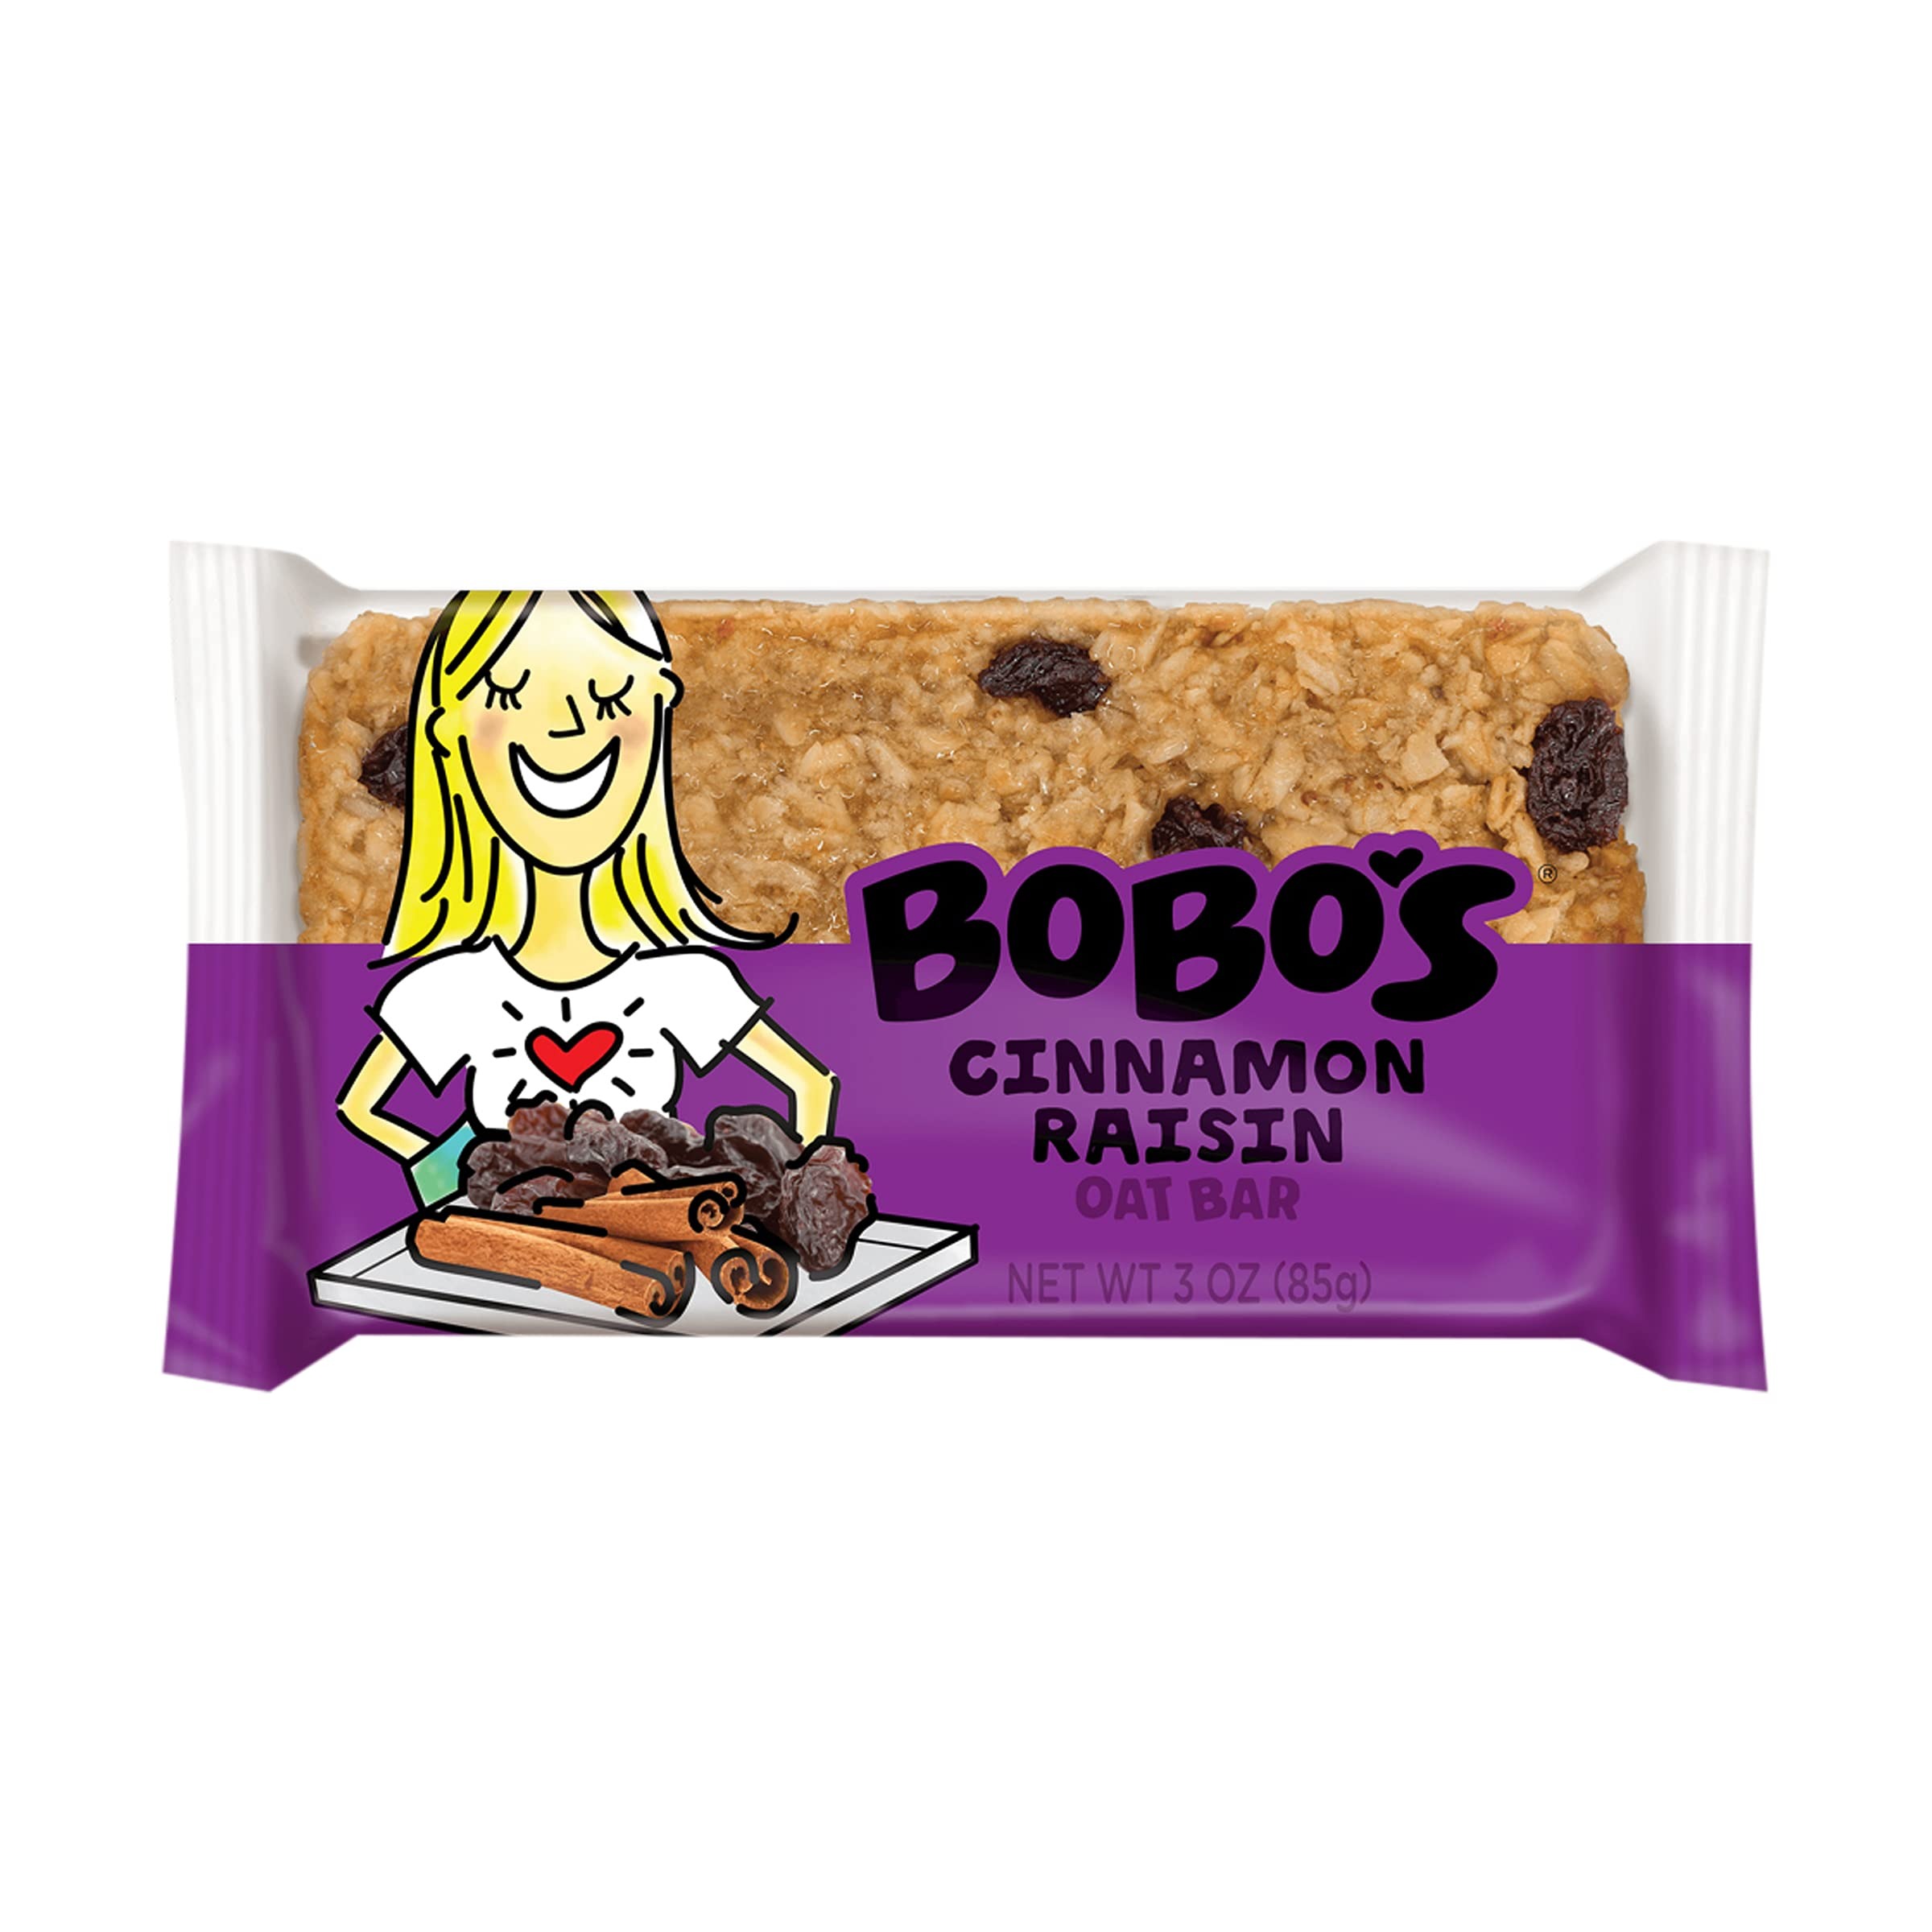
Item Name: Bobo's Oat Bars, Cinnamon Raisin, 3 Ounce
Bullet Point 1: Vegan, On-The-Go Snack
Bullet Point 2: Gluten-Free, Non-Gmo Project Verified, Dairy-Free
Bullet Point 3: Simple, Wholesome Organic Ingredients
Bullet Point 4: Handmade Baked Goods
Bullet Point 5: Tastes Great Without The Guilt
Value: 3.0
Unit: Ounce

Price: 9.995